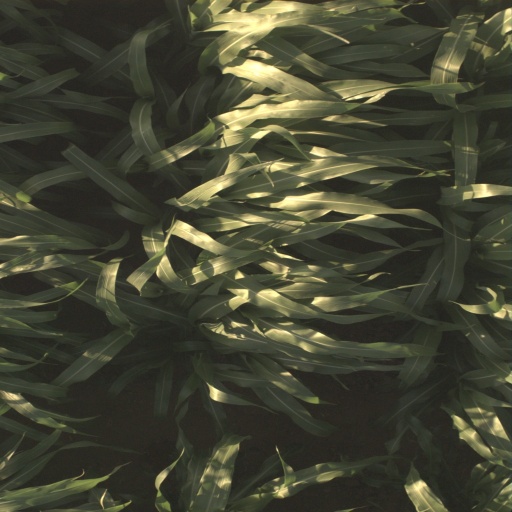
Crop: sorghum